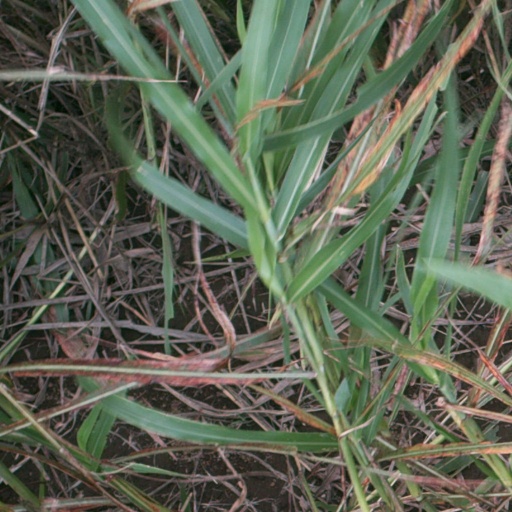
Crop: sorghum